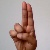
The image shows a hand gesture representing the letter 'U' in Indian Sign Language.